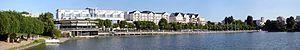
Panoramique du front du lac à Enghien-les-Bains, Val-d'Oise, France.
Enghien-les-Bains est une commune française située dans le département du Val-d'Oise, en région Île-de-France. Elle se situe à onze kilomètres au nord de Paris.